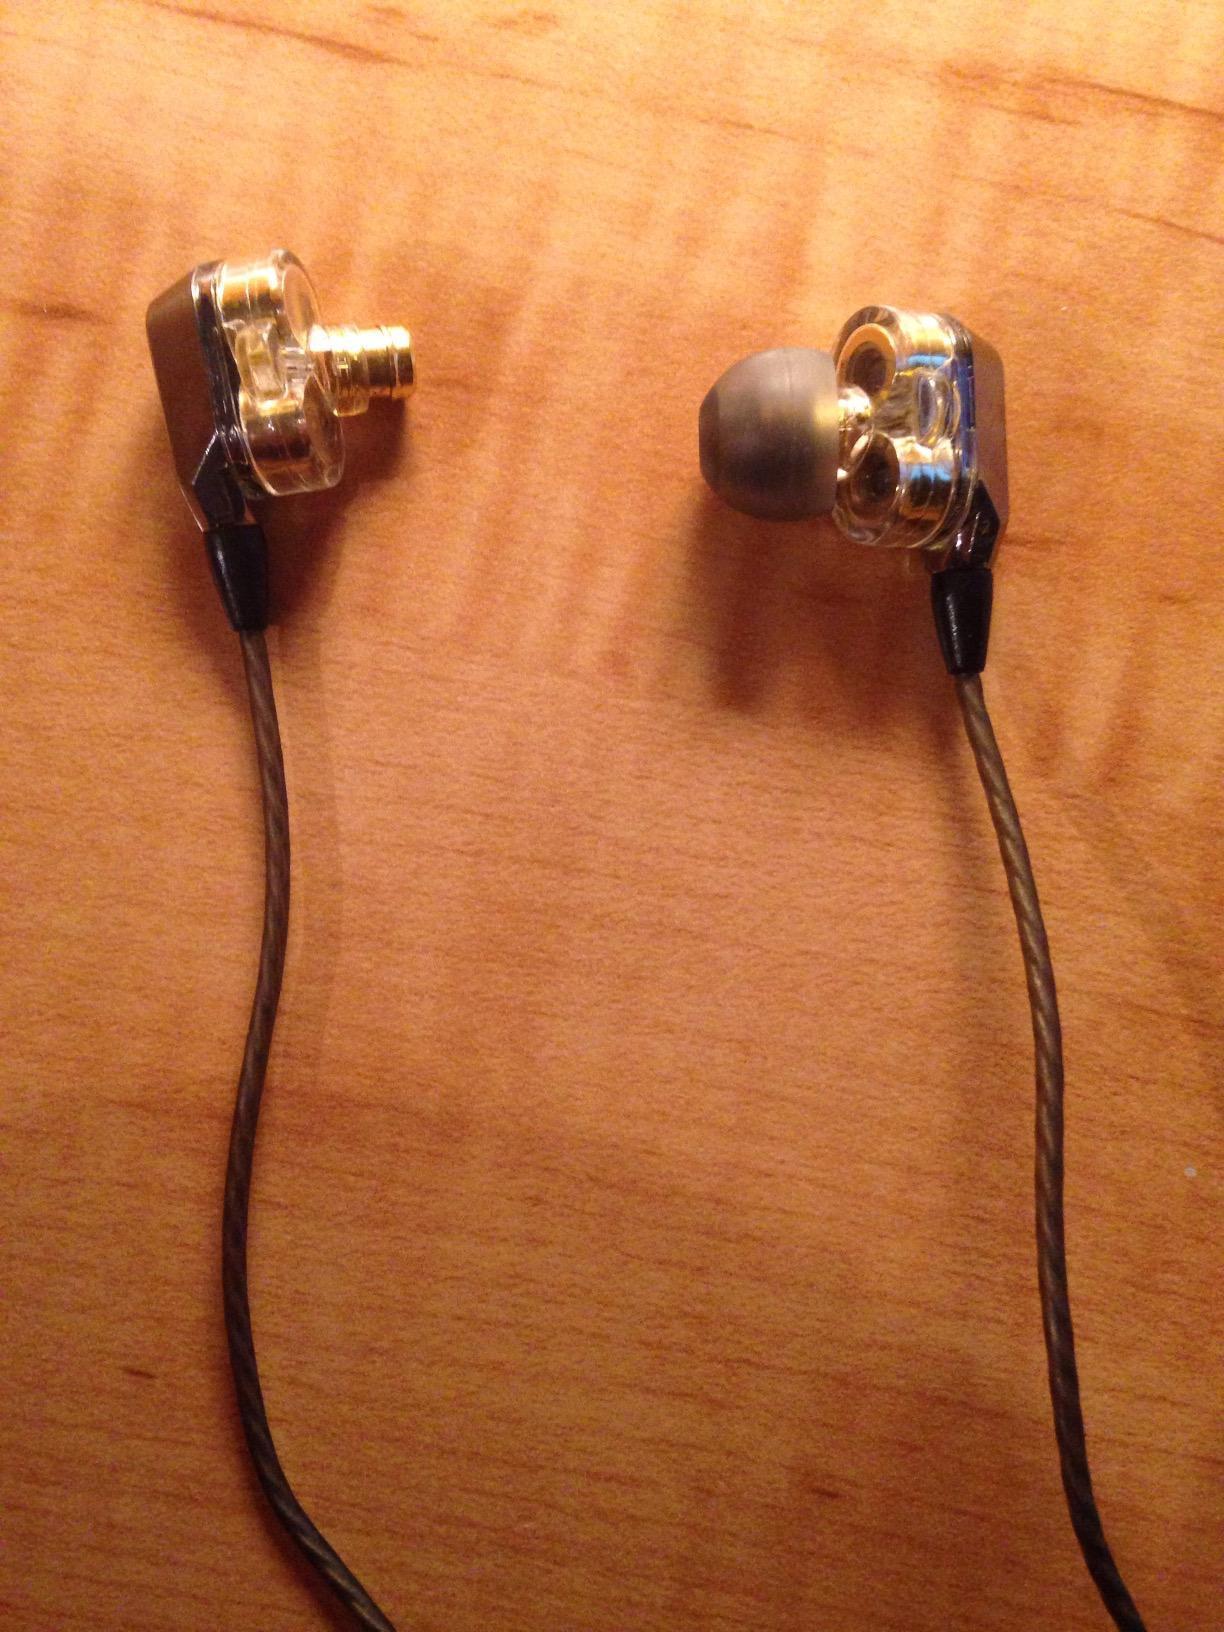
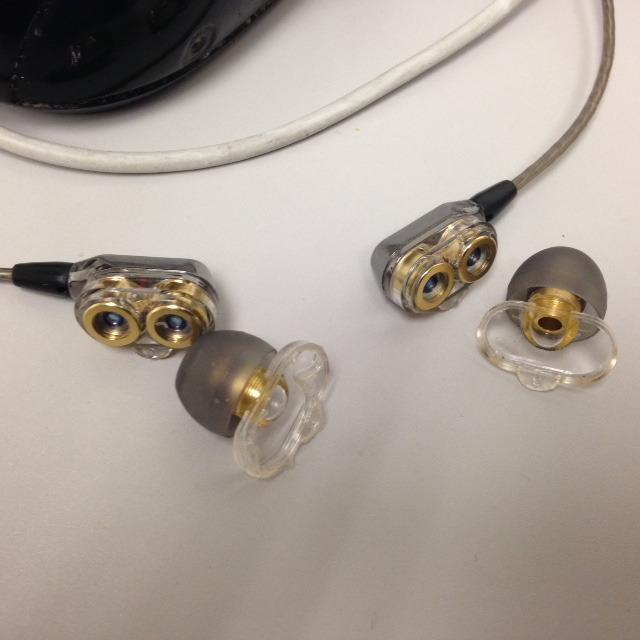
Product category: headphones
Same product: yes